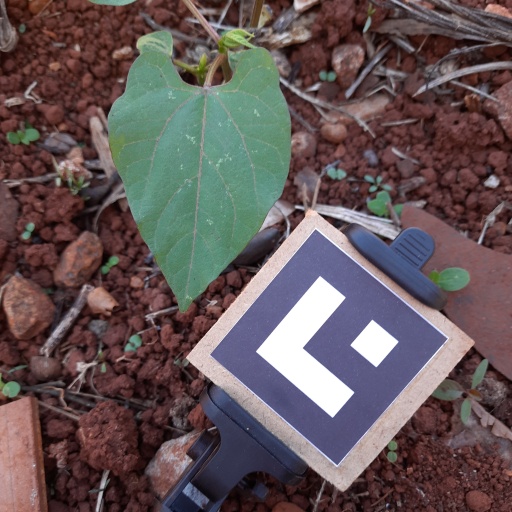
Observations: flat surface, no eating holes, under shade